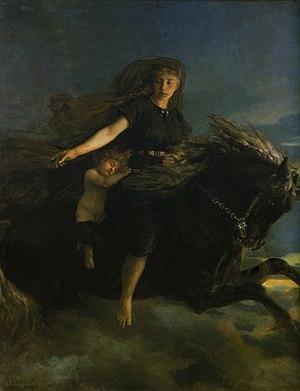
Le cheval dans la mythologie nordique est le plus important des animaux par son rôle, aussi bien dans les textes, Eddas et sagas, que dans les représentations et les cultes. Presque toujours nommé, le cheval est associé aux dieux Ases et Vanes, aux héros ou à leurs ennemis dans la mythologie nordique. Il dépasse le simple rôle de moyen de transport, puisqu'il est au centre de nombreux rituels de fécondité et de fertilité en relation avec le dieu Freyr. Étroitement associé à la cosmogonie des anciens germano-scandinaves et à une profonde symbolique d'inspiration chamanique, ce psychopompe se voit confier la charge d'emporter les morts au Walhalla. Le cheval tire le char du soleil et de la lune et éclaire le monde avec sa crinière. Il est lié à de nombreux éléments vitaux, tels que la lumière, l'air, l'eau et le feu. Le cheval mâle est par ailleurs nettement valorisé par comparaison à la jument.
Hrímfaxi et Skinfaxi sont, dans la mythologie nordique, les deux chevaux cosmiques à l'origine du cycle de la nuit et du jour. Le premier tire le char de la déesse de la nuit, Nótt, et bave de l'écume depuis son mors, qui devient la rosée du matin. Il précède Skinfaxi, cheval du dieu du jour, Dag fils de Nótt, dont la crinière illumine le ciel. Leur mythe est cité dans le Vafþrúðnismál de l'Edda poétique au Xᵉ siècle, puis dans le Gylfaginning de l’Edda de Snorri, au XIIIᵉ siècle. Selon ce mythe, le dieu suprême Odin a remis ces deux chevaux à leurs conducteurs de char respectifs, avec la consigne de parcourir la Terre en un jour.
Nótt, ou Nuit, est la personnification de la Nuit, dans la mythologie nordique.